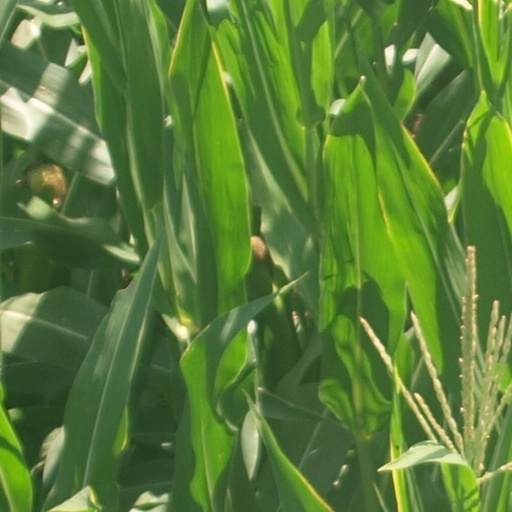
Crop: maize; corn